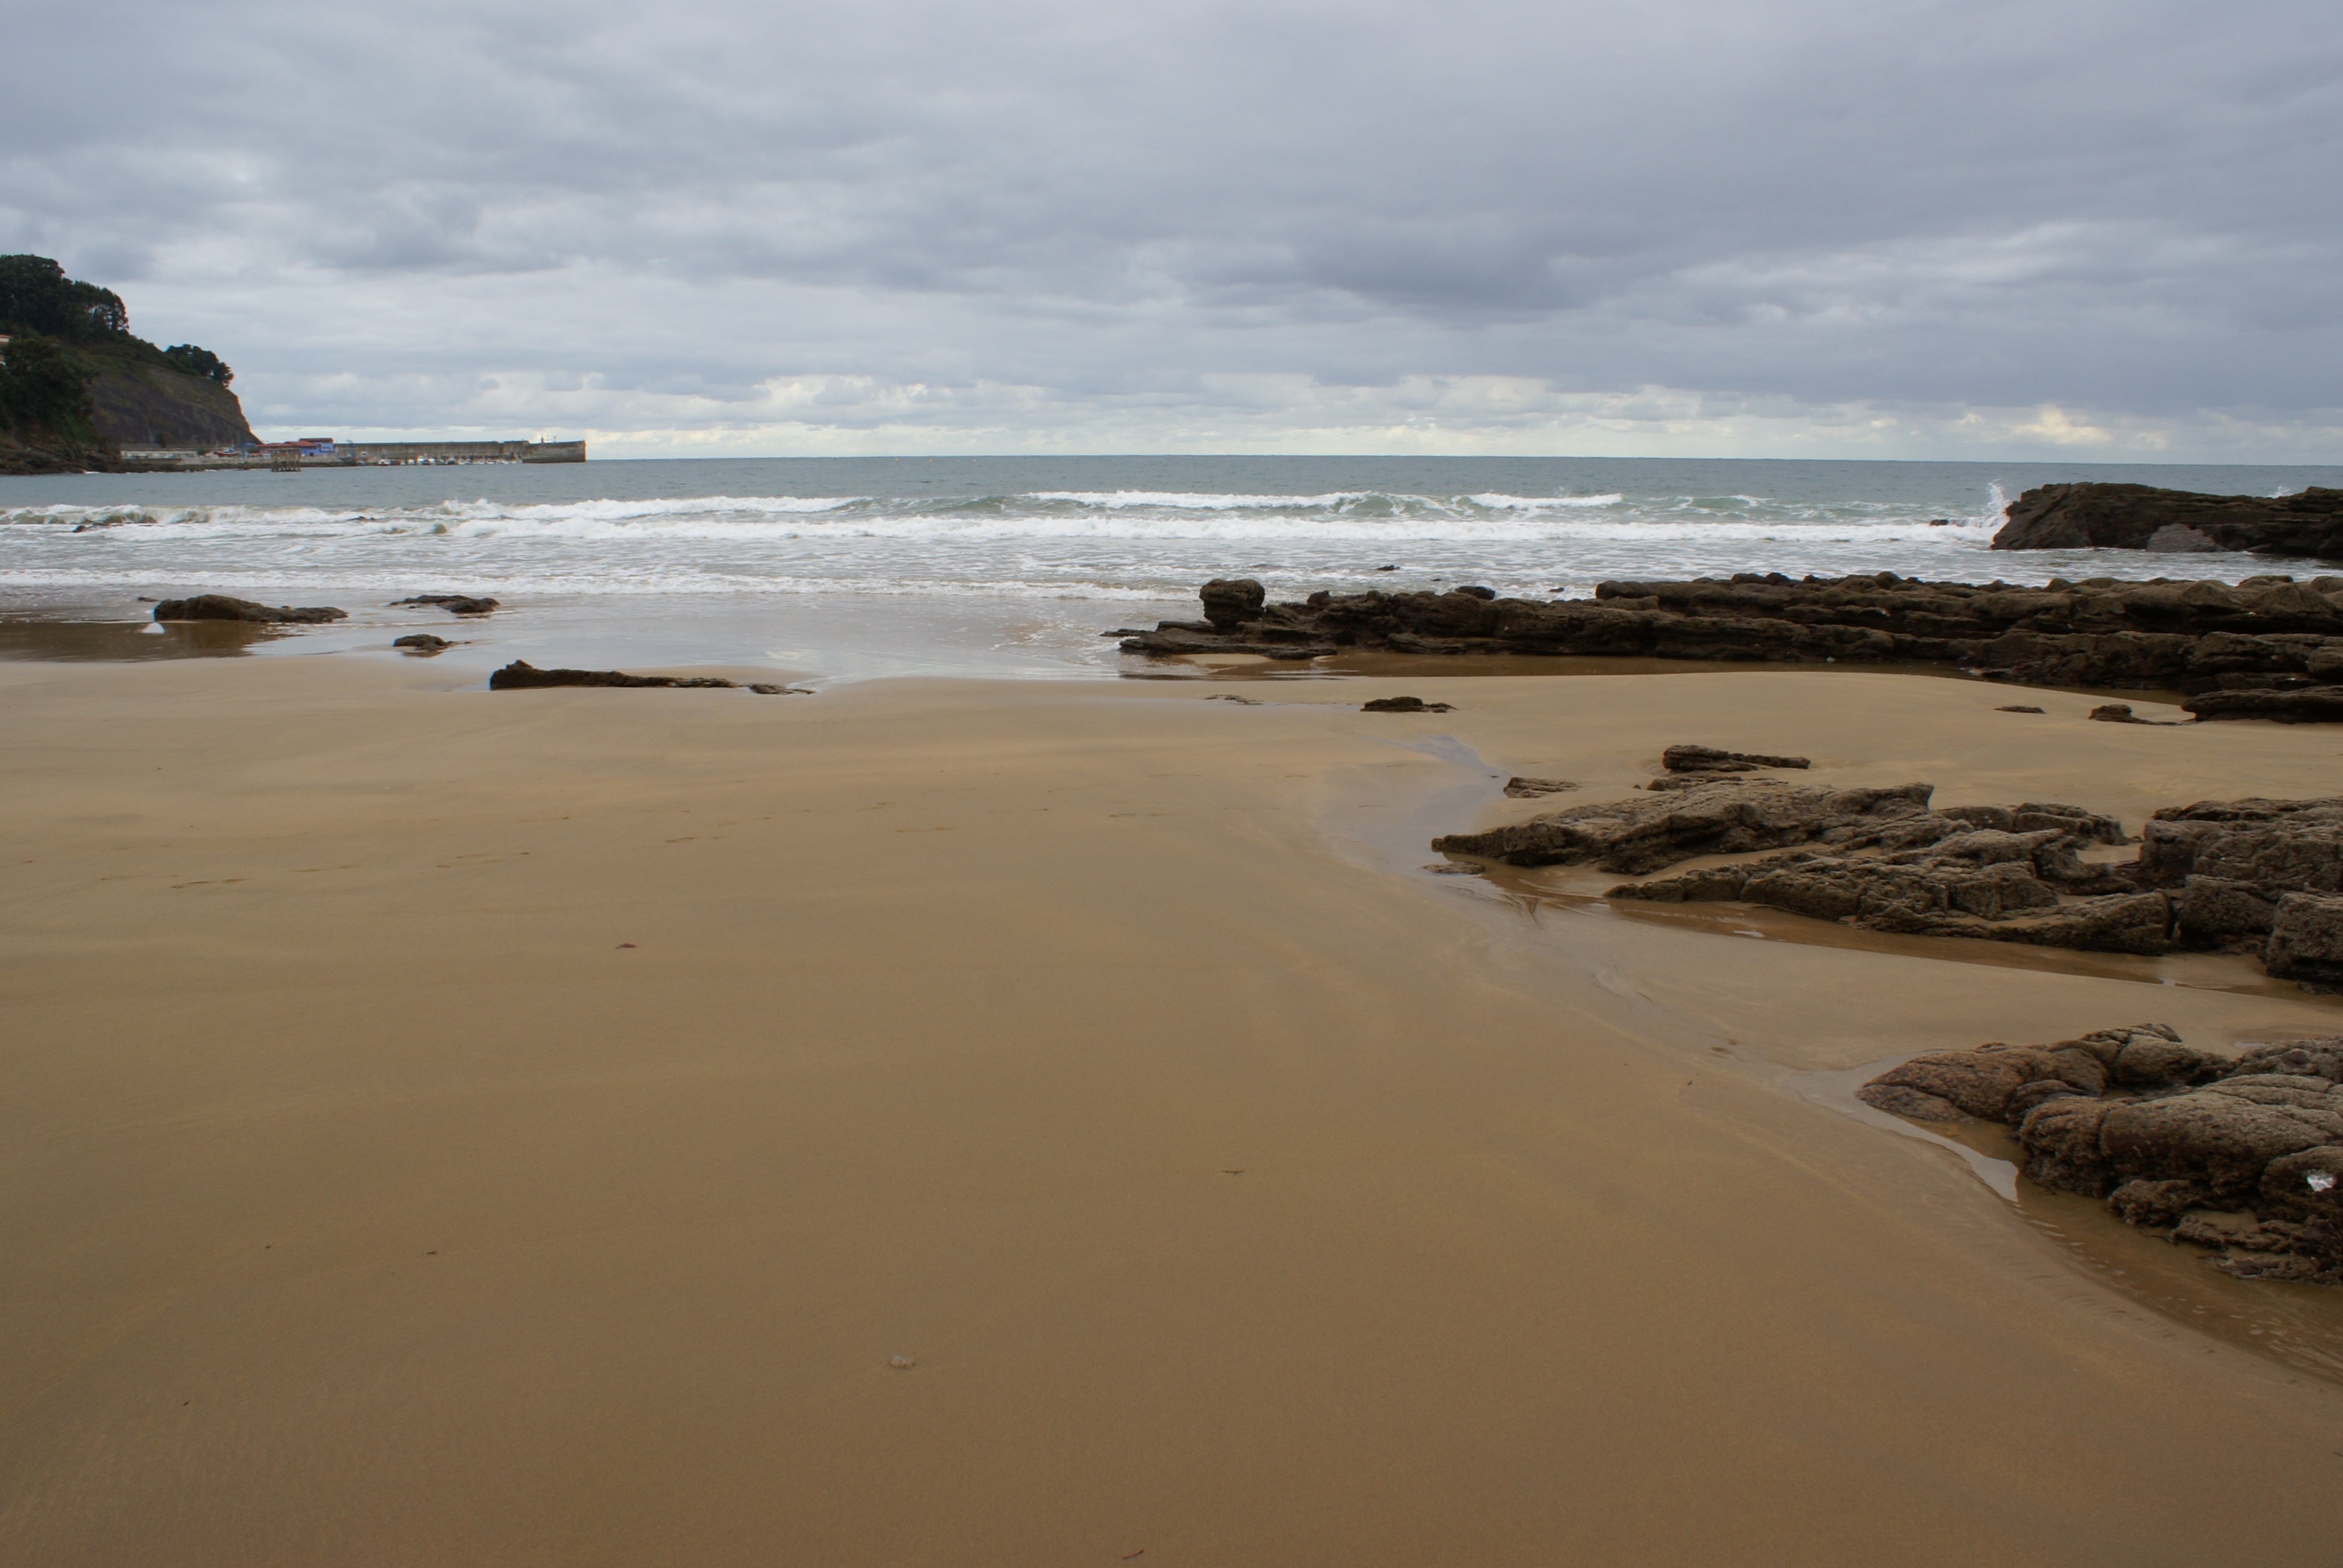
beach, sea, coast, sand, ocean, shore, wave, tide, vacation, bay, material, body of water, habitat, cape, mudflat, natural environment, wind wave